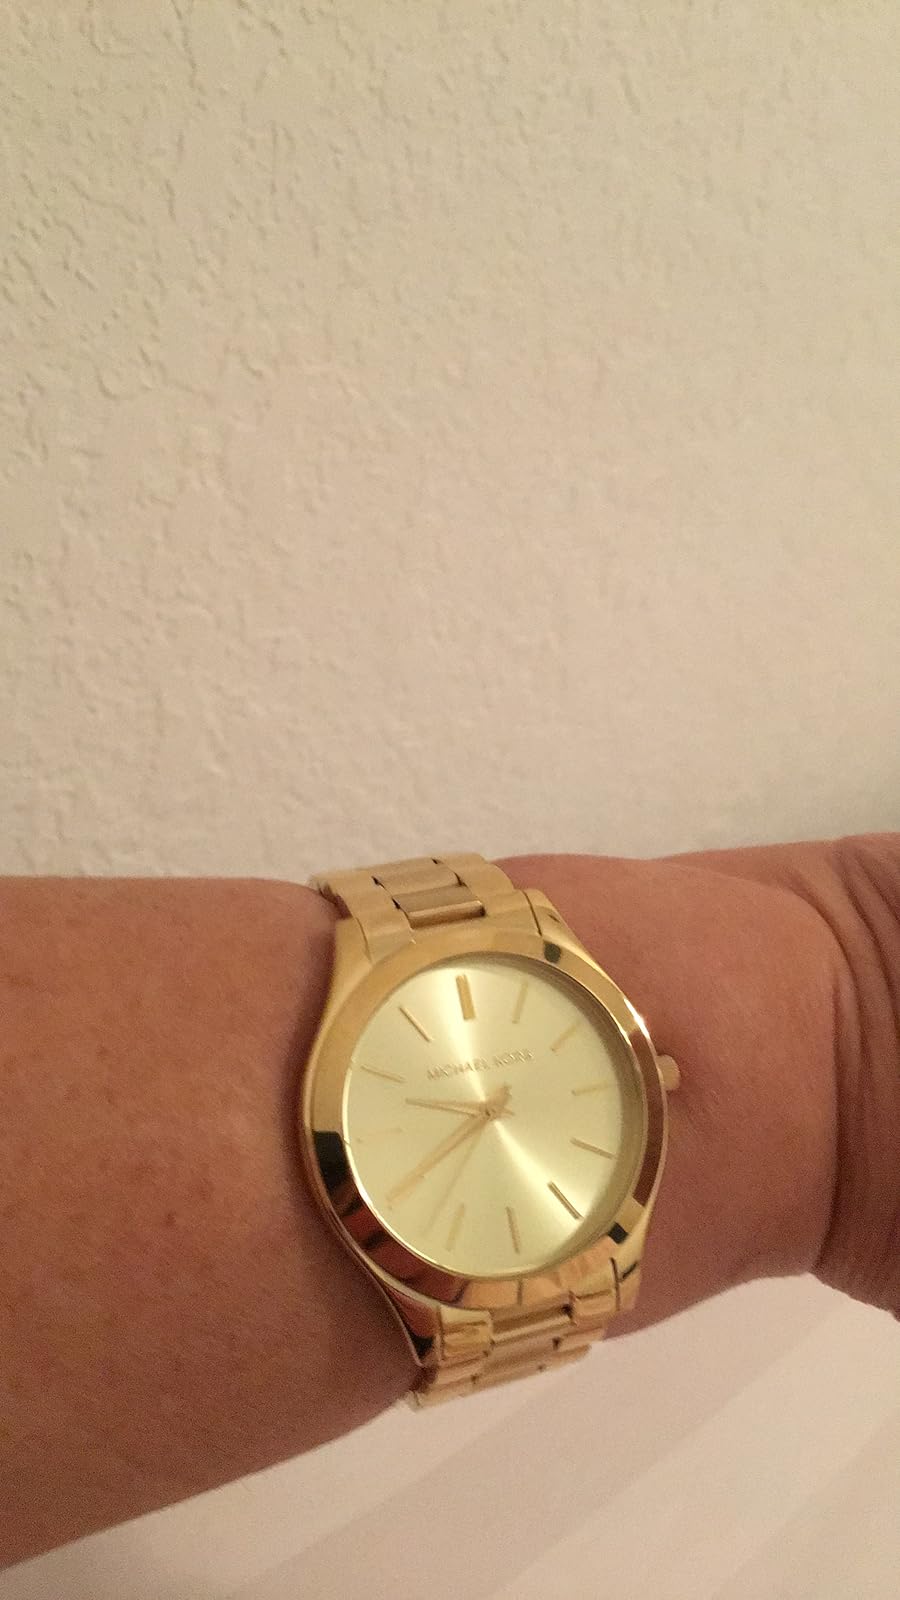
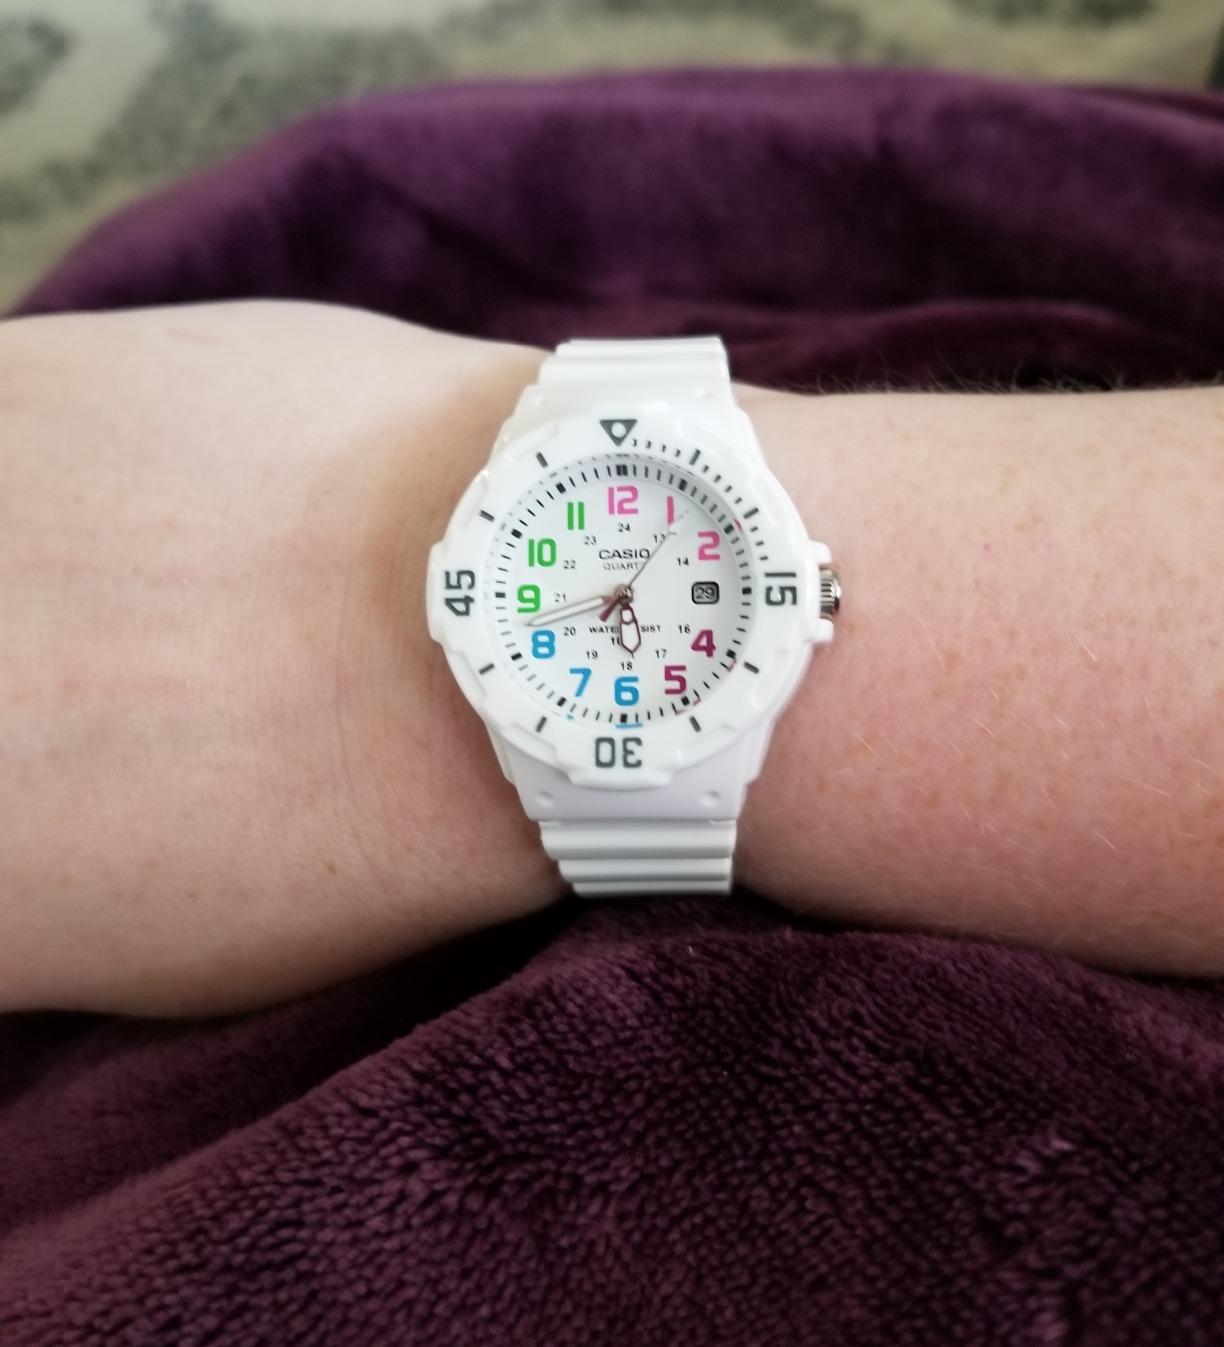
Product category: accessories_watch
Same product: no